Aneel Ahmad

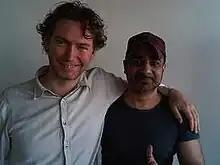
Director Kevin Macdonald & Aneel Ahmad Jerwood Space 2010

Ahmad's first documentary was a 10-minute short, filmed in Manchester in 1996 and titled "Movin as a Massive". The contributors H, Fitz, Fatty, Naveed were all school friends of Aneel Ahmad. This documentary was nominated by the Royal Television Society in 1996 for "Most Innovative Film/Video" and was one of the winners of the Lloyds Bank Film Challenge, organised with Channel 4.